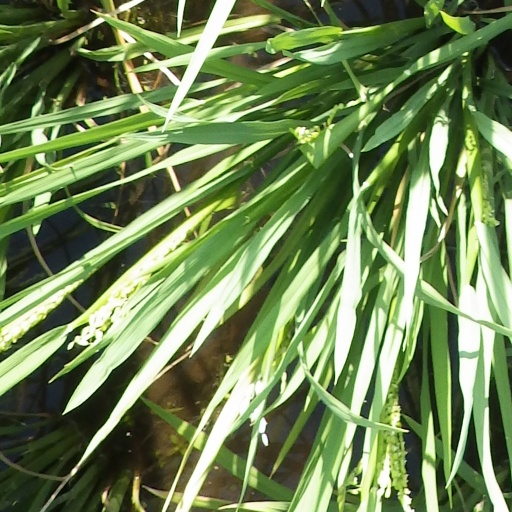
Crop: rice